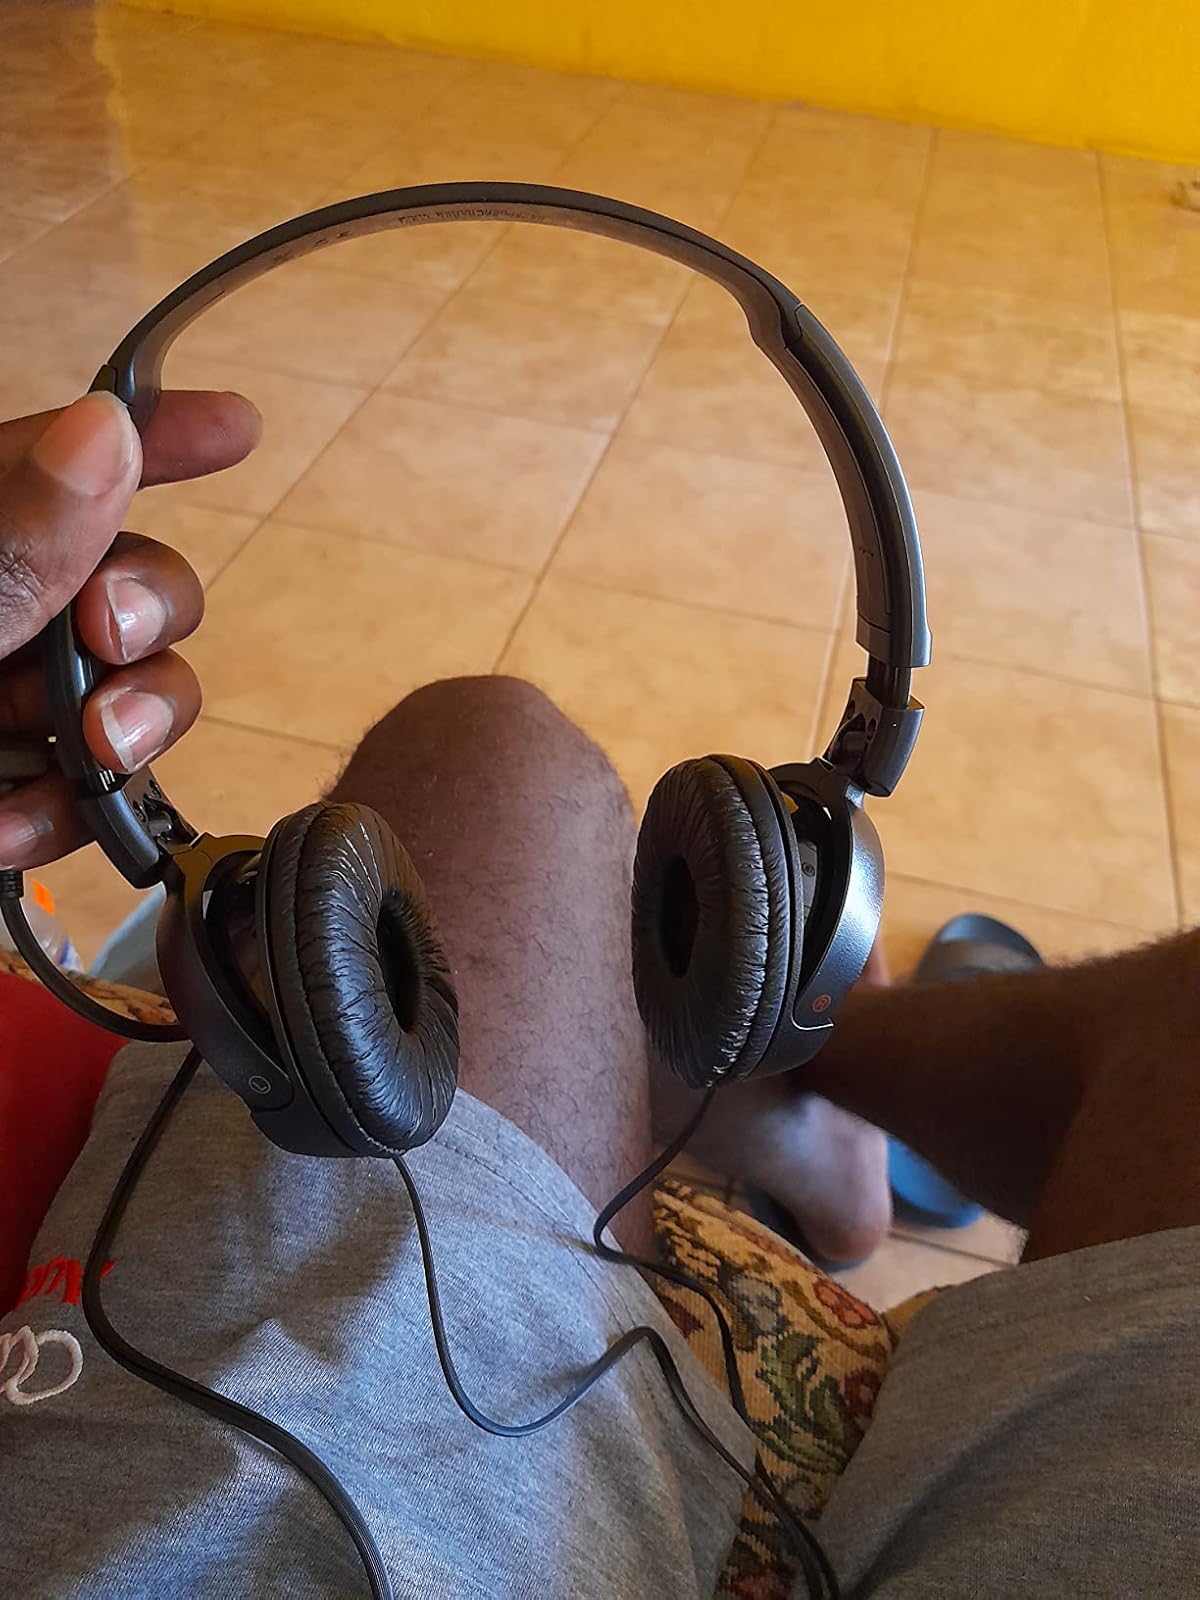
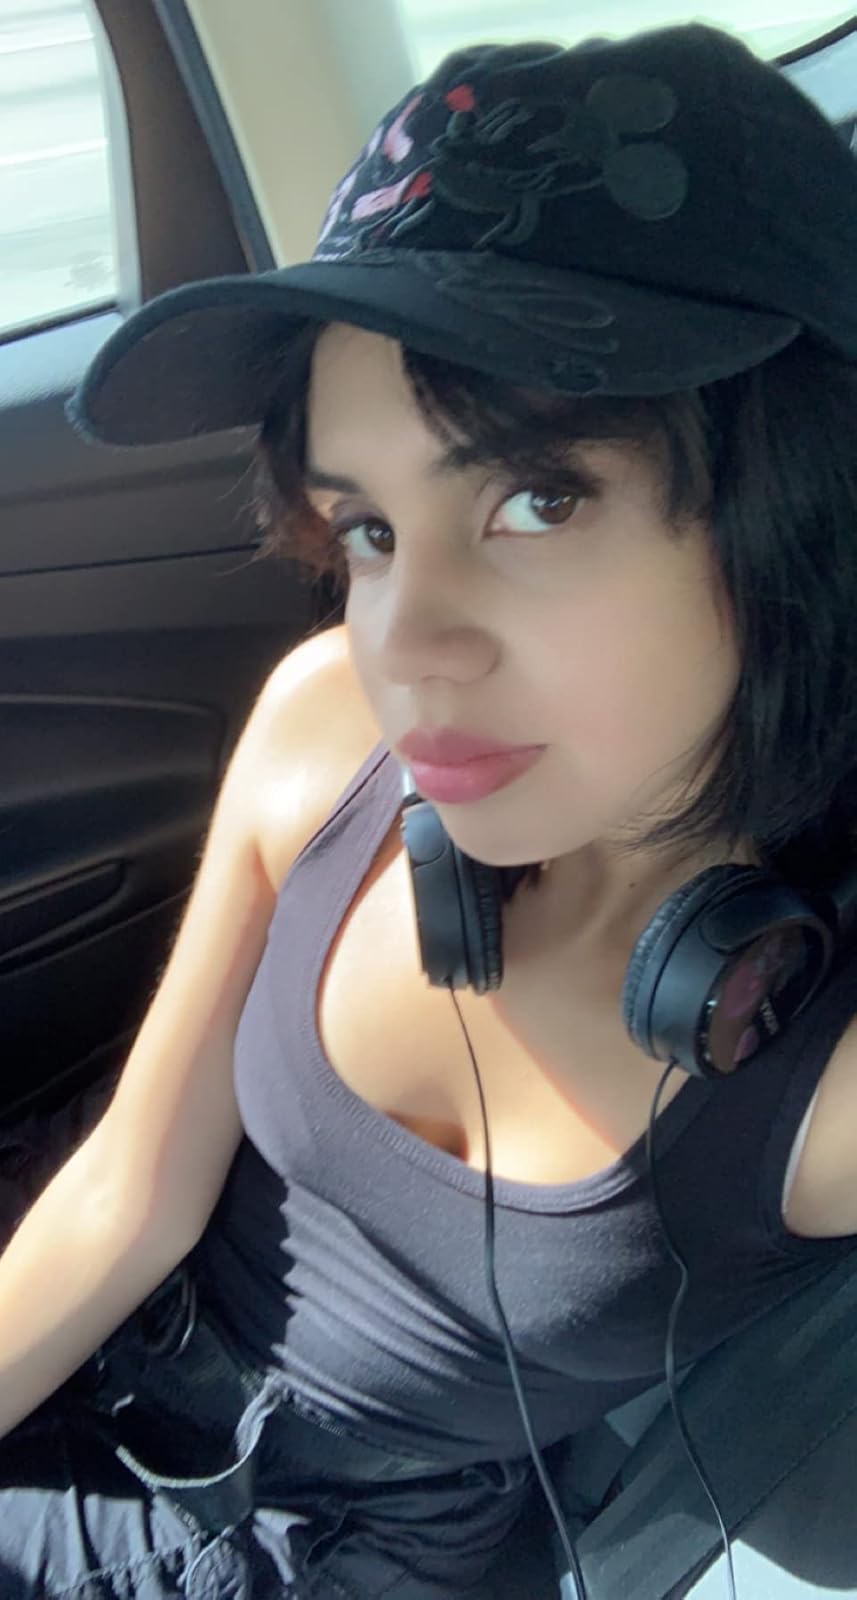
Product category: headphones
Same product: yes